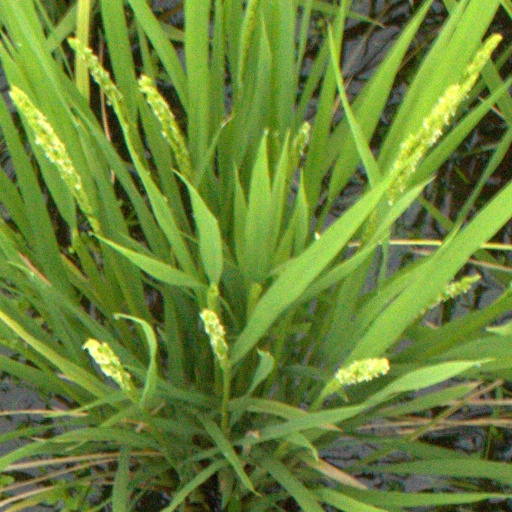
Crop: rice